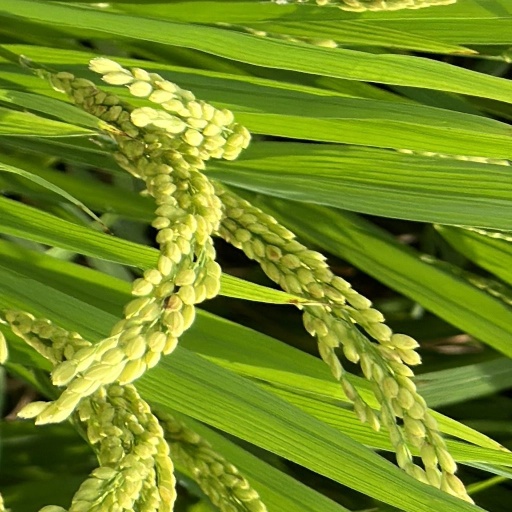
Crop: rice